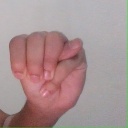
अक्षर: म